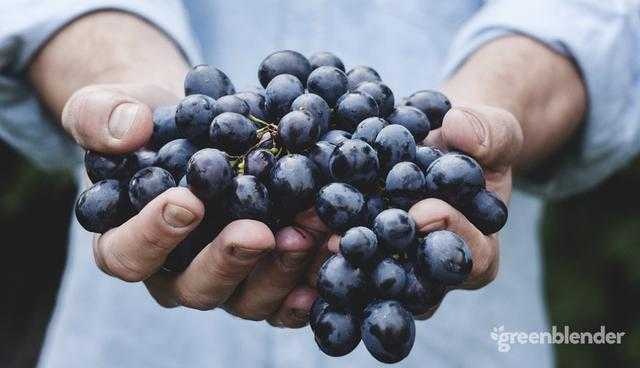
Label: Grapes